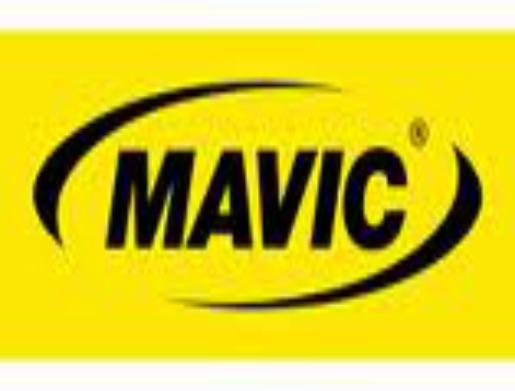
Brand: Mavic
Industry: Electronic